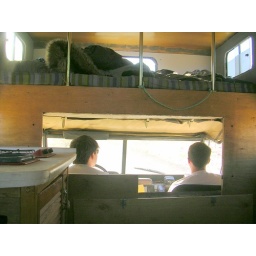
Sort of. Cooker, sink and fridge to the left. Chris' bed above the cockpit. Chris and Paul on a test-drive.